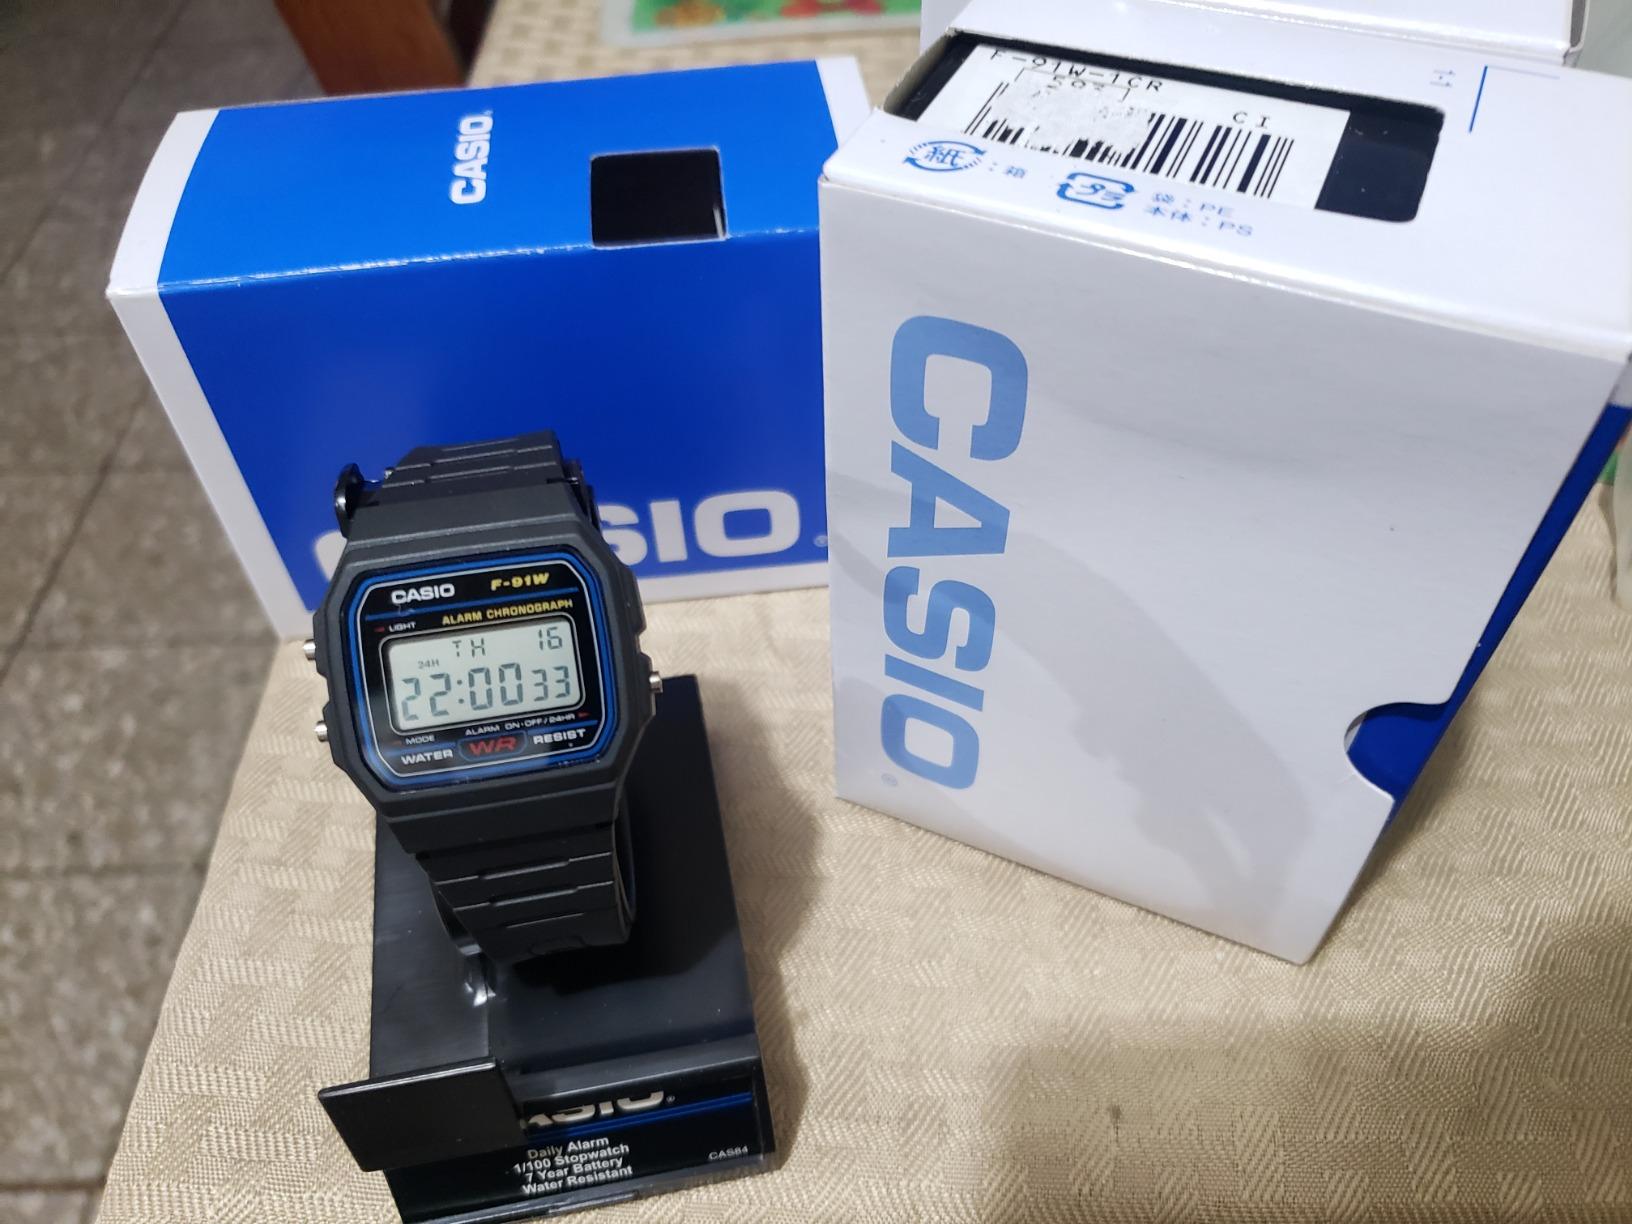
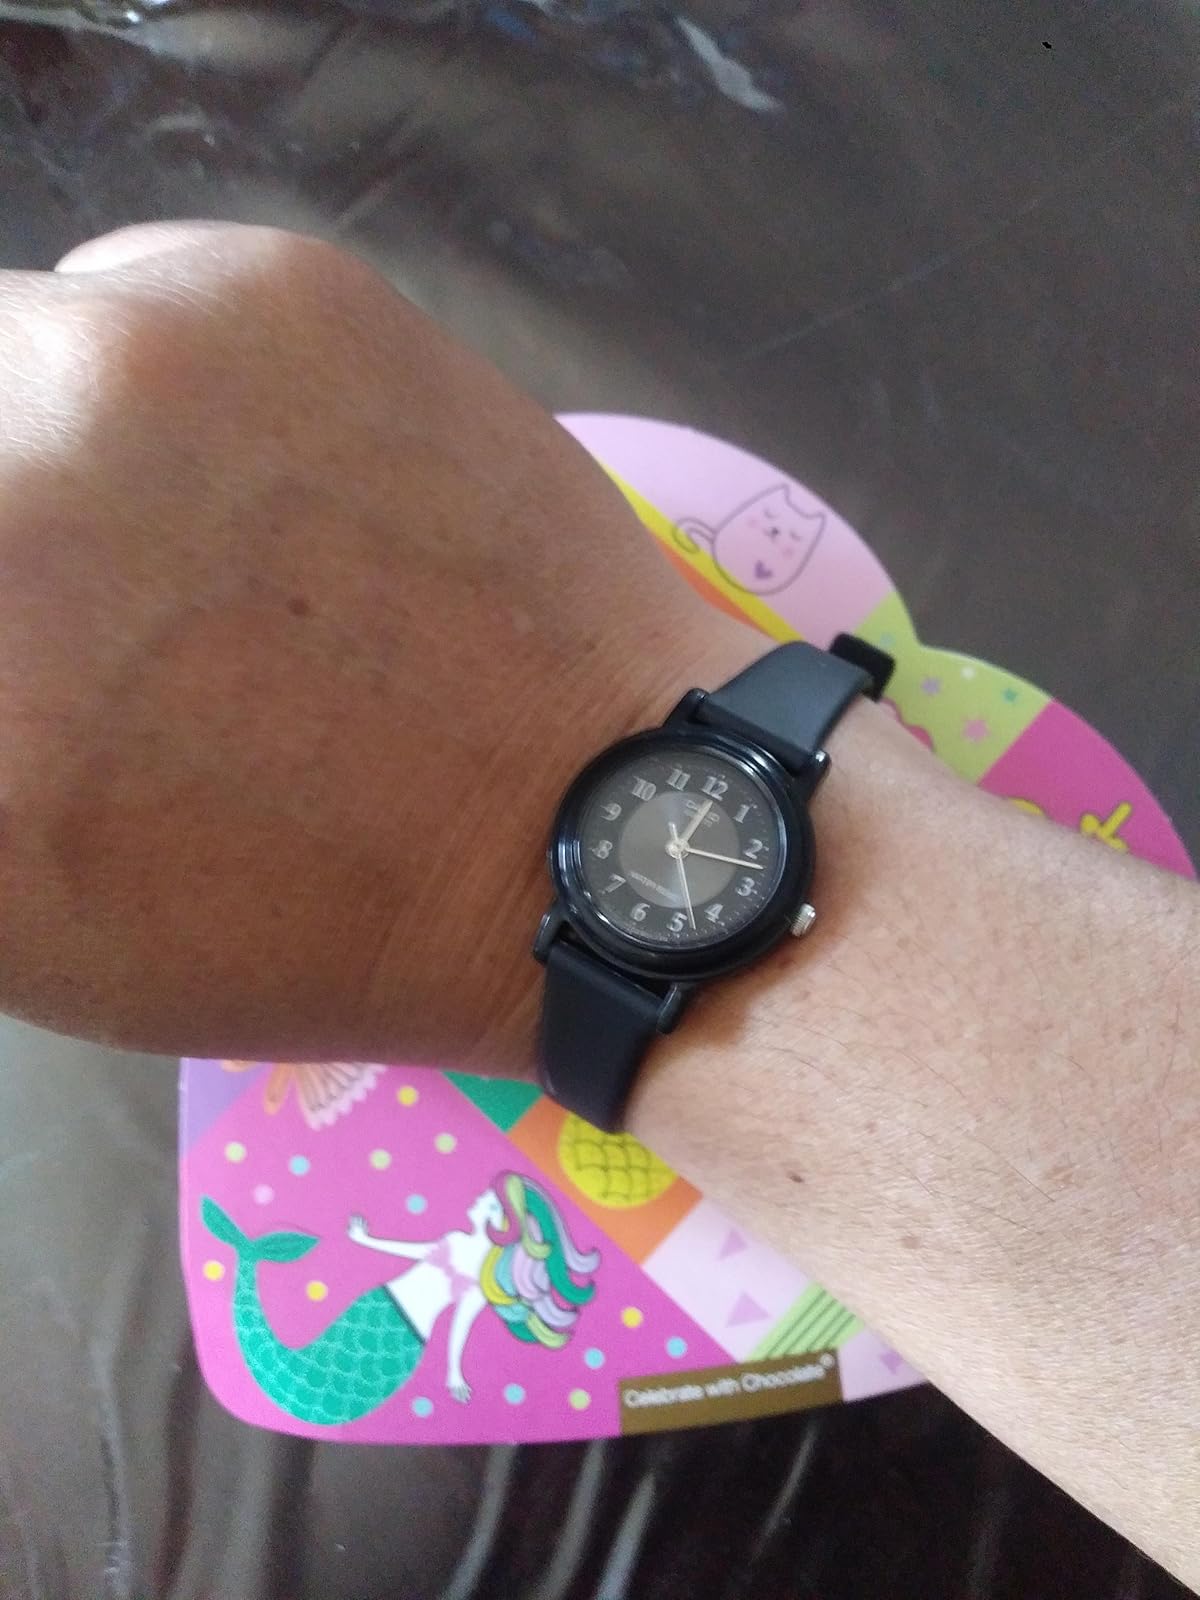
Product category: accessories_watch
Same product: no